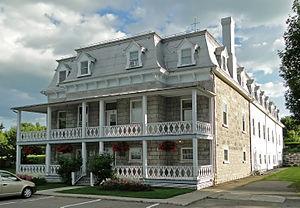
Le Couvent de Deschambault anciennement tenu par les Soeurs de la Charité de Québec de 1861 à 1994, Deschambault-Grondines, province de Québec, Canada
Cet article recense les lieux patrimoniaux de la Capitale-Nationale inscrits au répertoire des lieux patrimoniaux du Canada, qu'ils soient de niveau provincial, fédéral ou municipal.
Le couvent de Deschambault est un immeuble patrimonial à Deschambault-Grondines au Québec, Canada. Ayant fait l'objet d'une citation en 2007, il fait partie de l'aire de protection de l'église Saint-Joseph de Deschambault.
Cette liste recense les biens du patrimoine immobilier de la Capitale-Nationale inscrits au répertoire du patrimoine culturel du Québec. Cette liste est divisée par municipalité régionale de comté géographique.